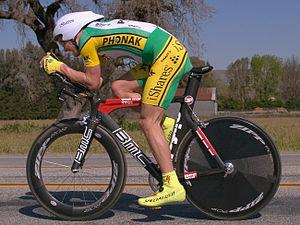
Floyd Landis est un coureur cycliste américain né le 14 octobre 1975 à Farmersville. Professionnel entre 1999 et 2010, il est surtout resté célèbre pour avoir remporté le Tour de France 2006, avant d'avoir été contrôlé positif. La victoire a finalement été attribuée à Óscar Pereiro. Durant sa carrière, Landis est un coureur complet, à l'aise dans les cols, en contre-la-montre et en descente. Il devient professionnel en 1999 avec l'équipe Mercury. Il rejoint l'équipe US Postal Service au service de Lance Armstrong en 2002, puis passe leader au sein de l'équipe Phonak en 2005.